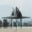
Label: airplane